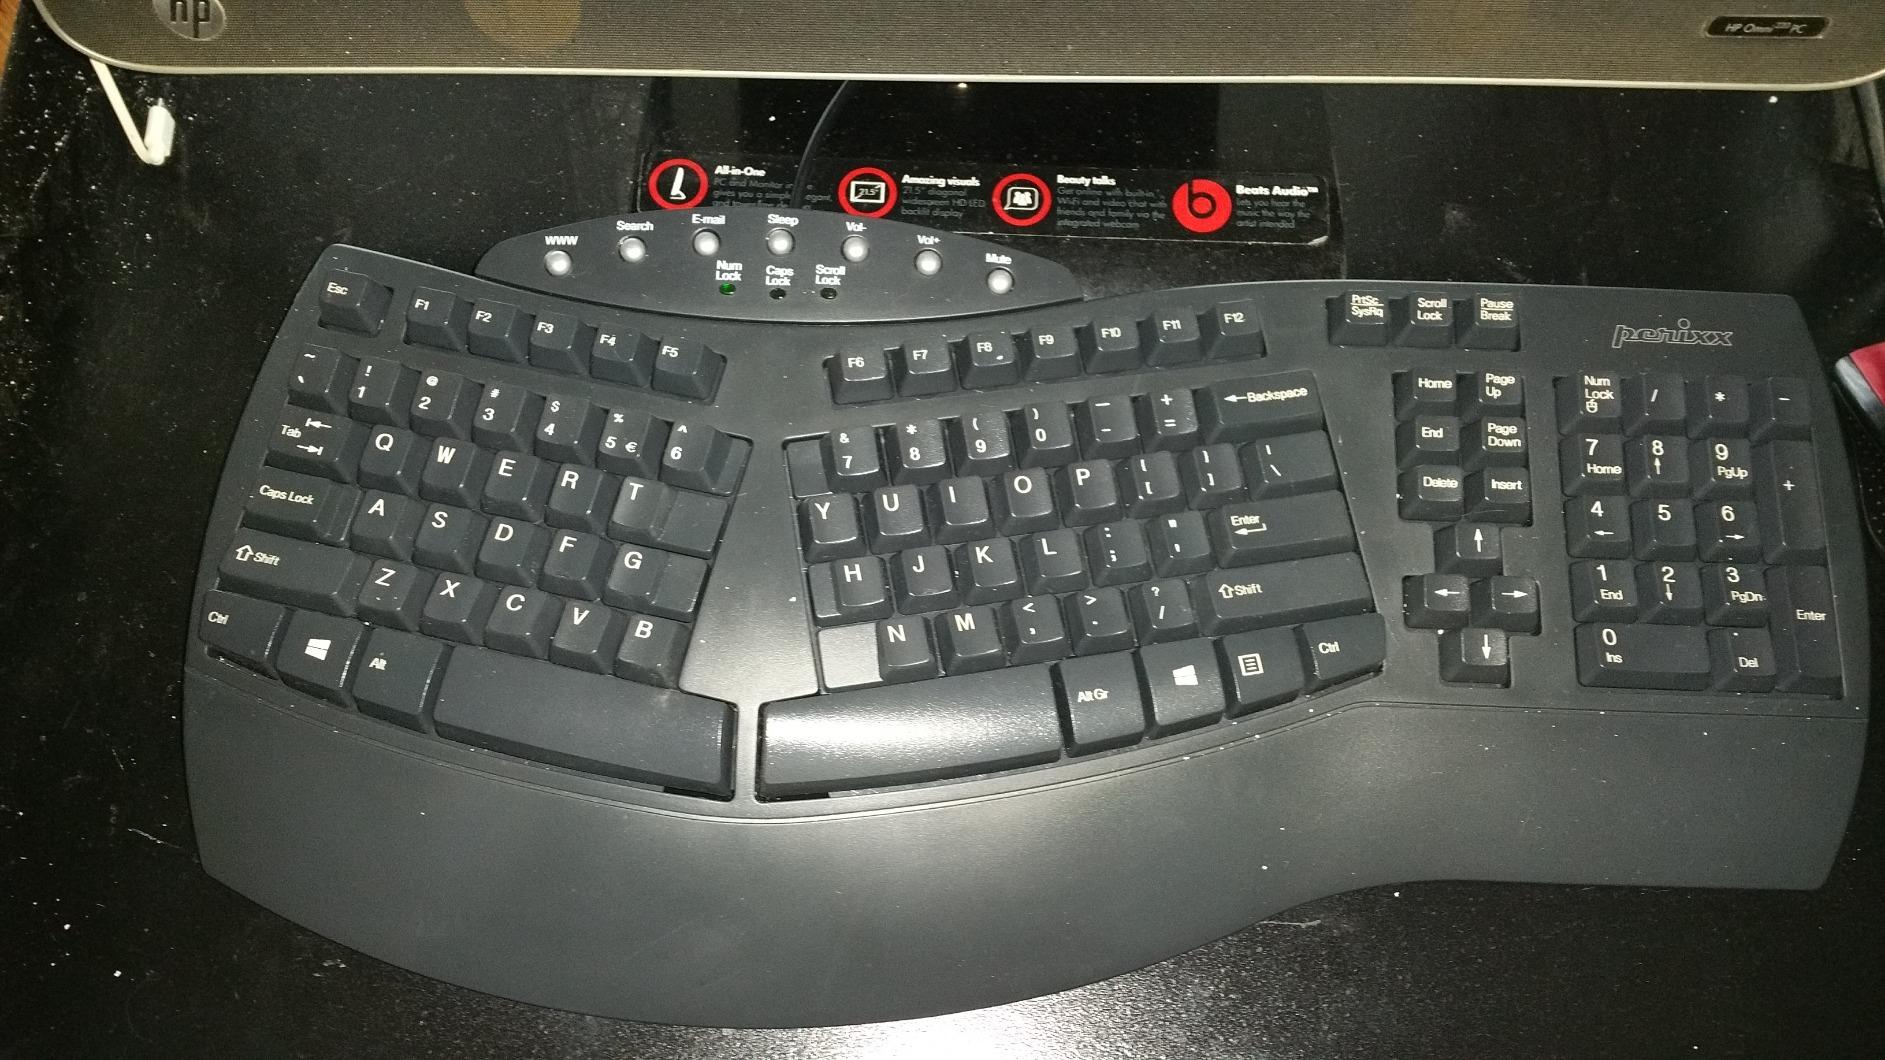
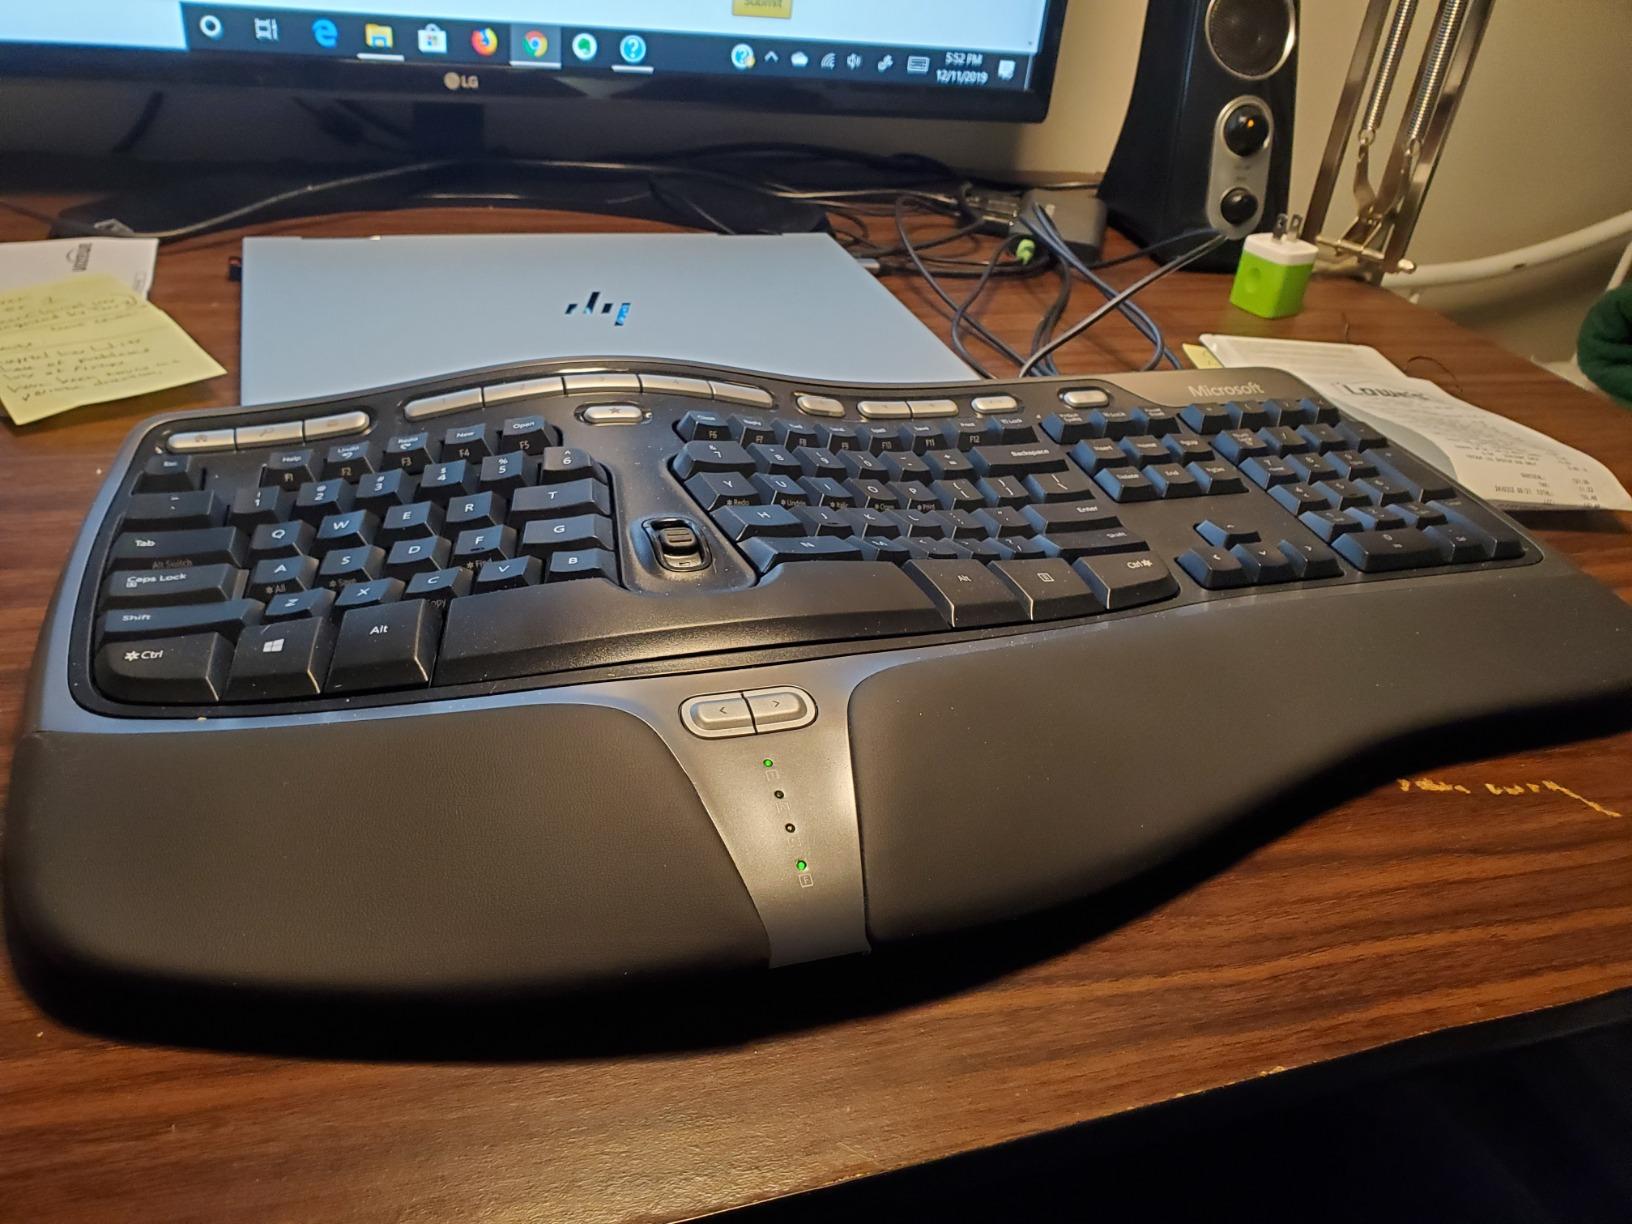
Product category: keyboard
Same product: no